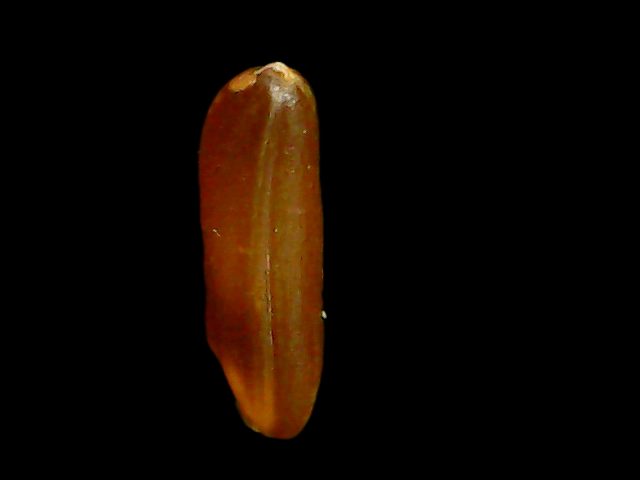
Rice variety: Binadhan20